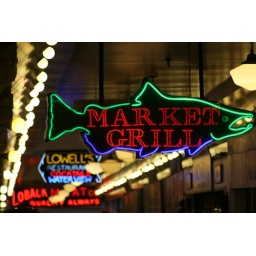
Neon in the fish market